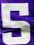
Number: 5